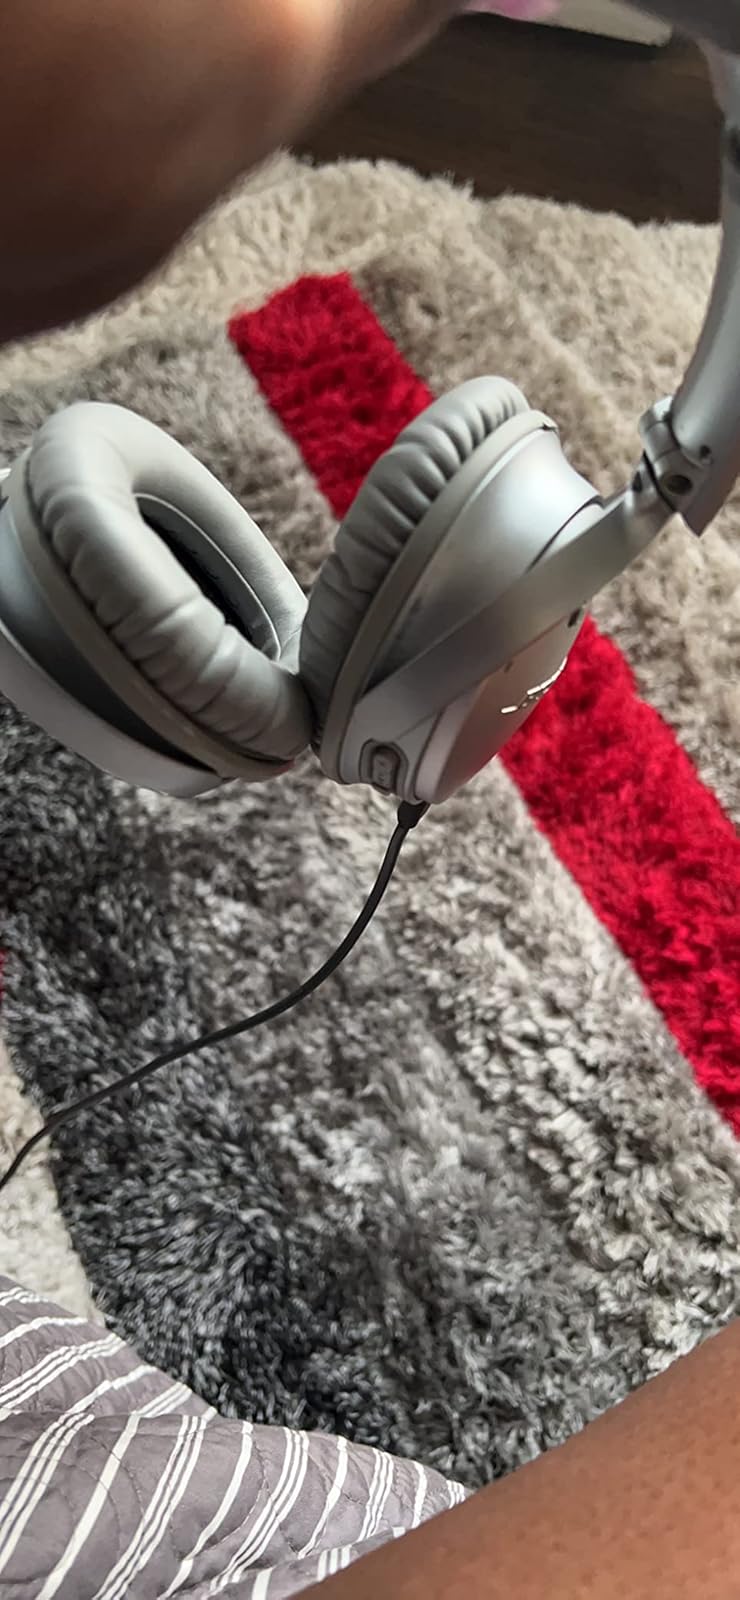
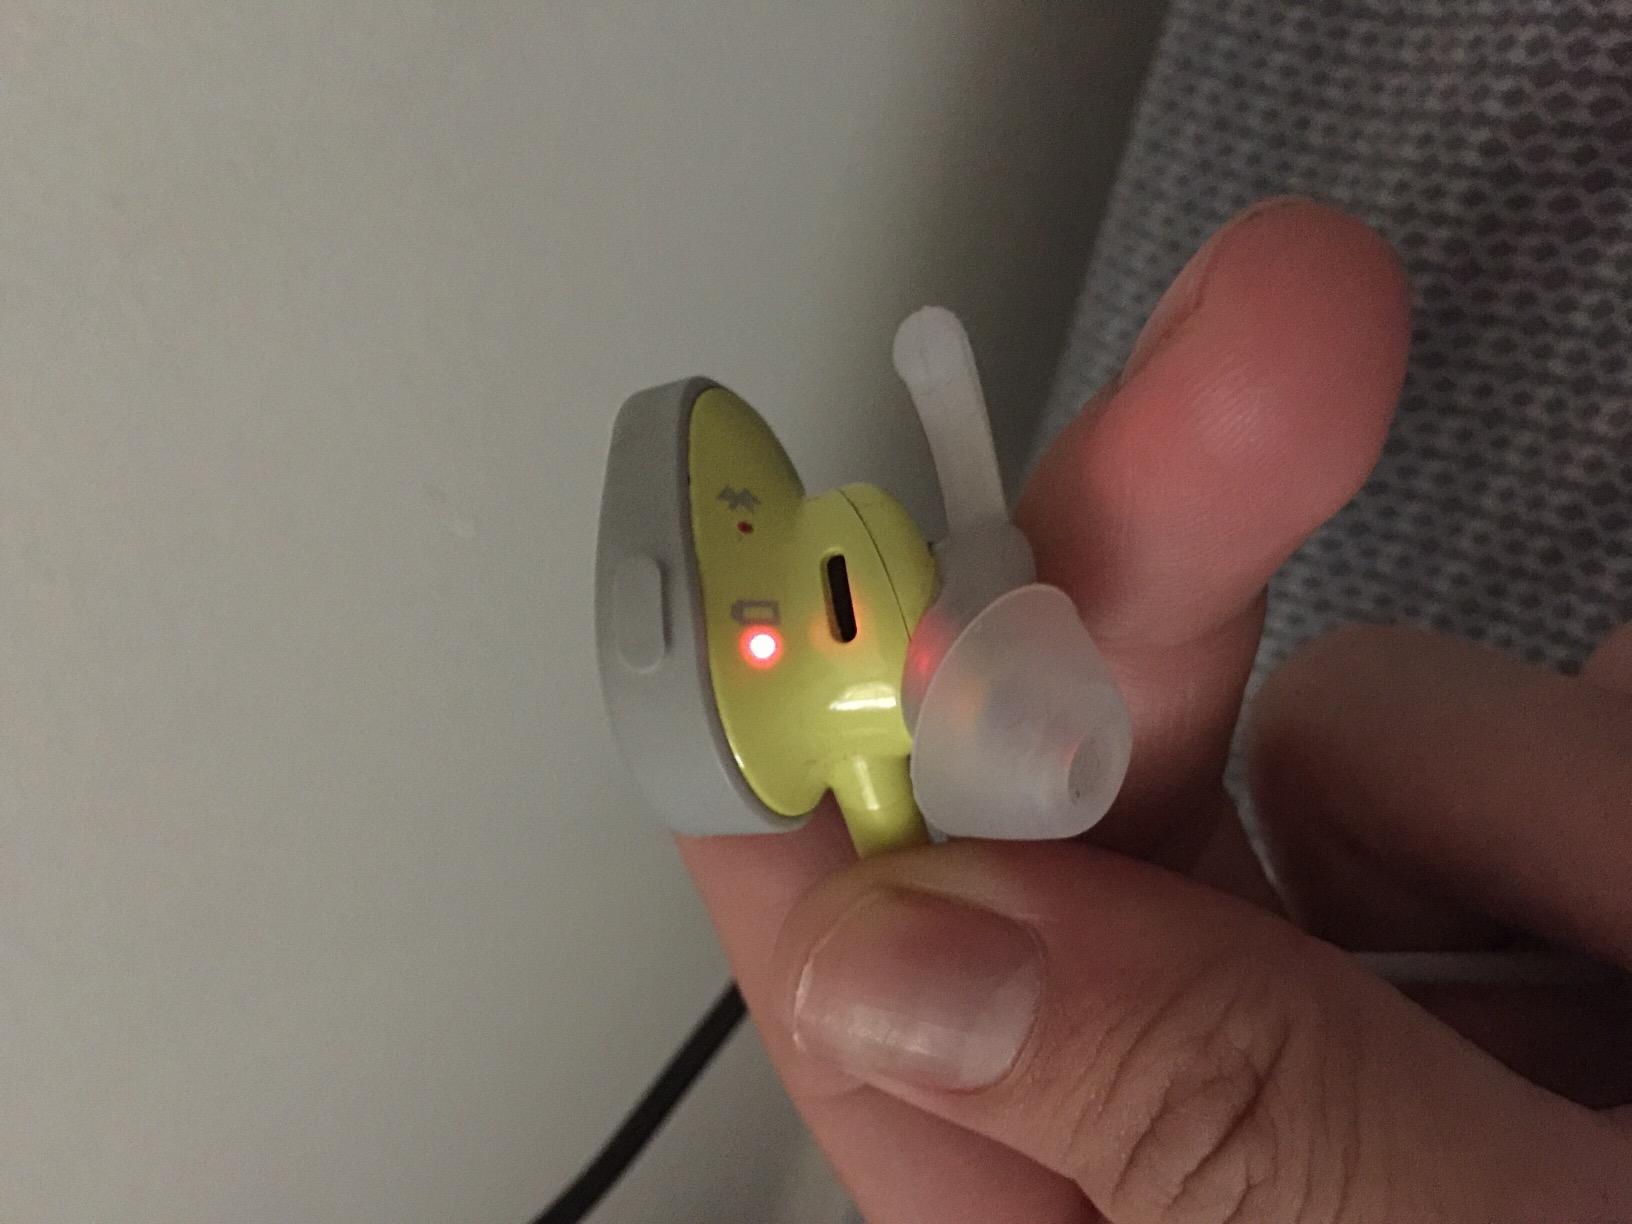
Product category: headphones
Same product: no